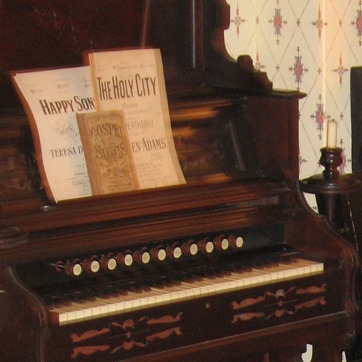
Material: paper